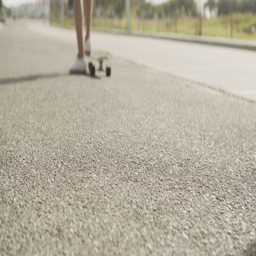
man standing at the side of a rural road in summer sunshine with his foot on his skateboard low angle view of his feet and board